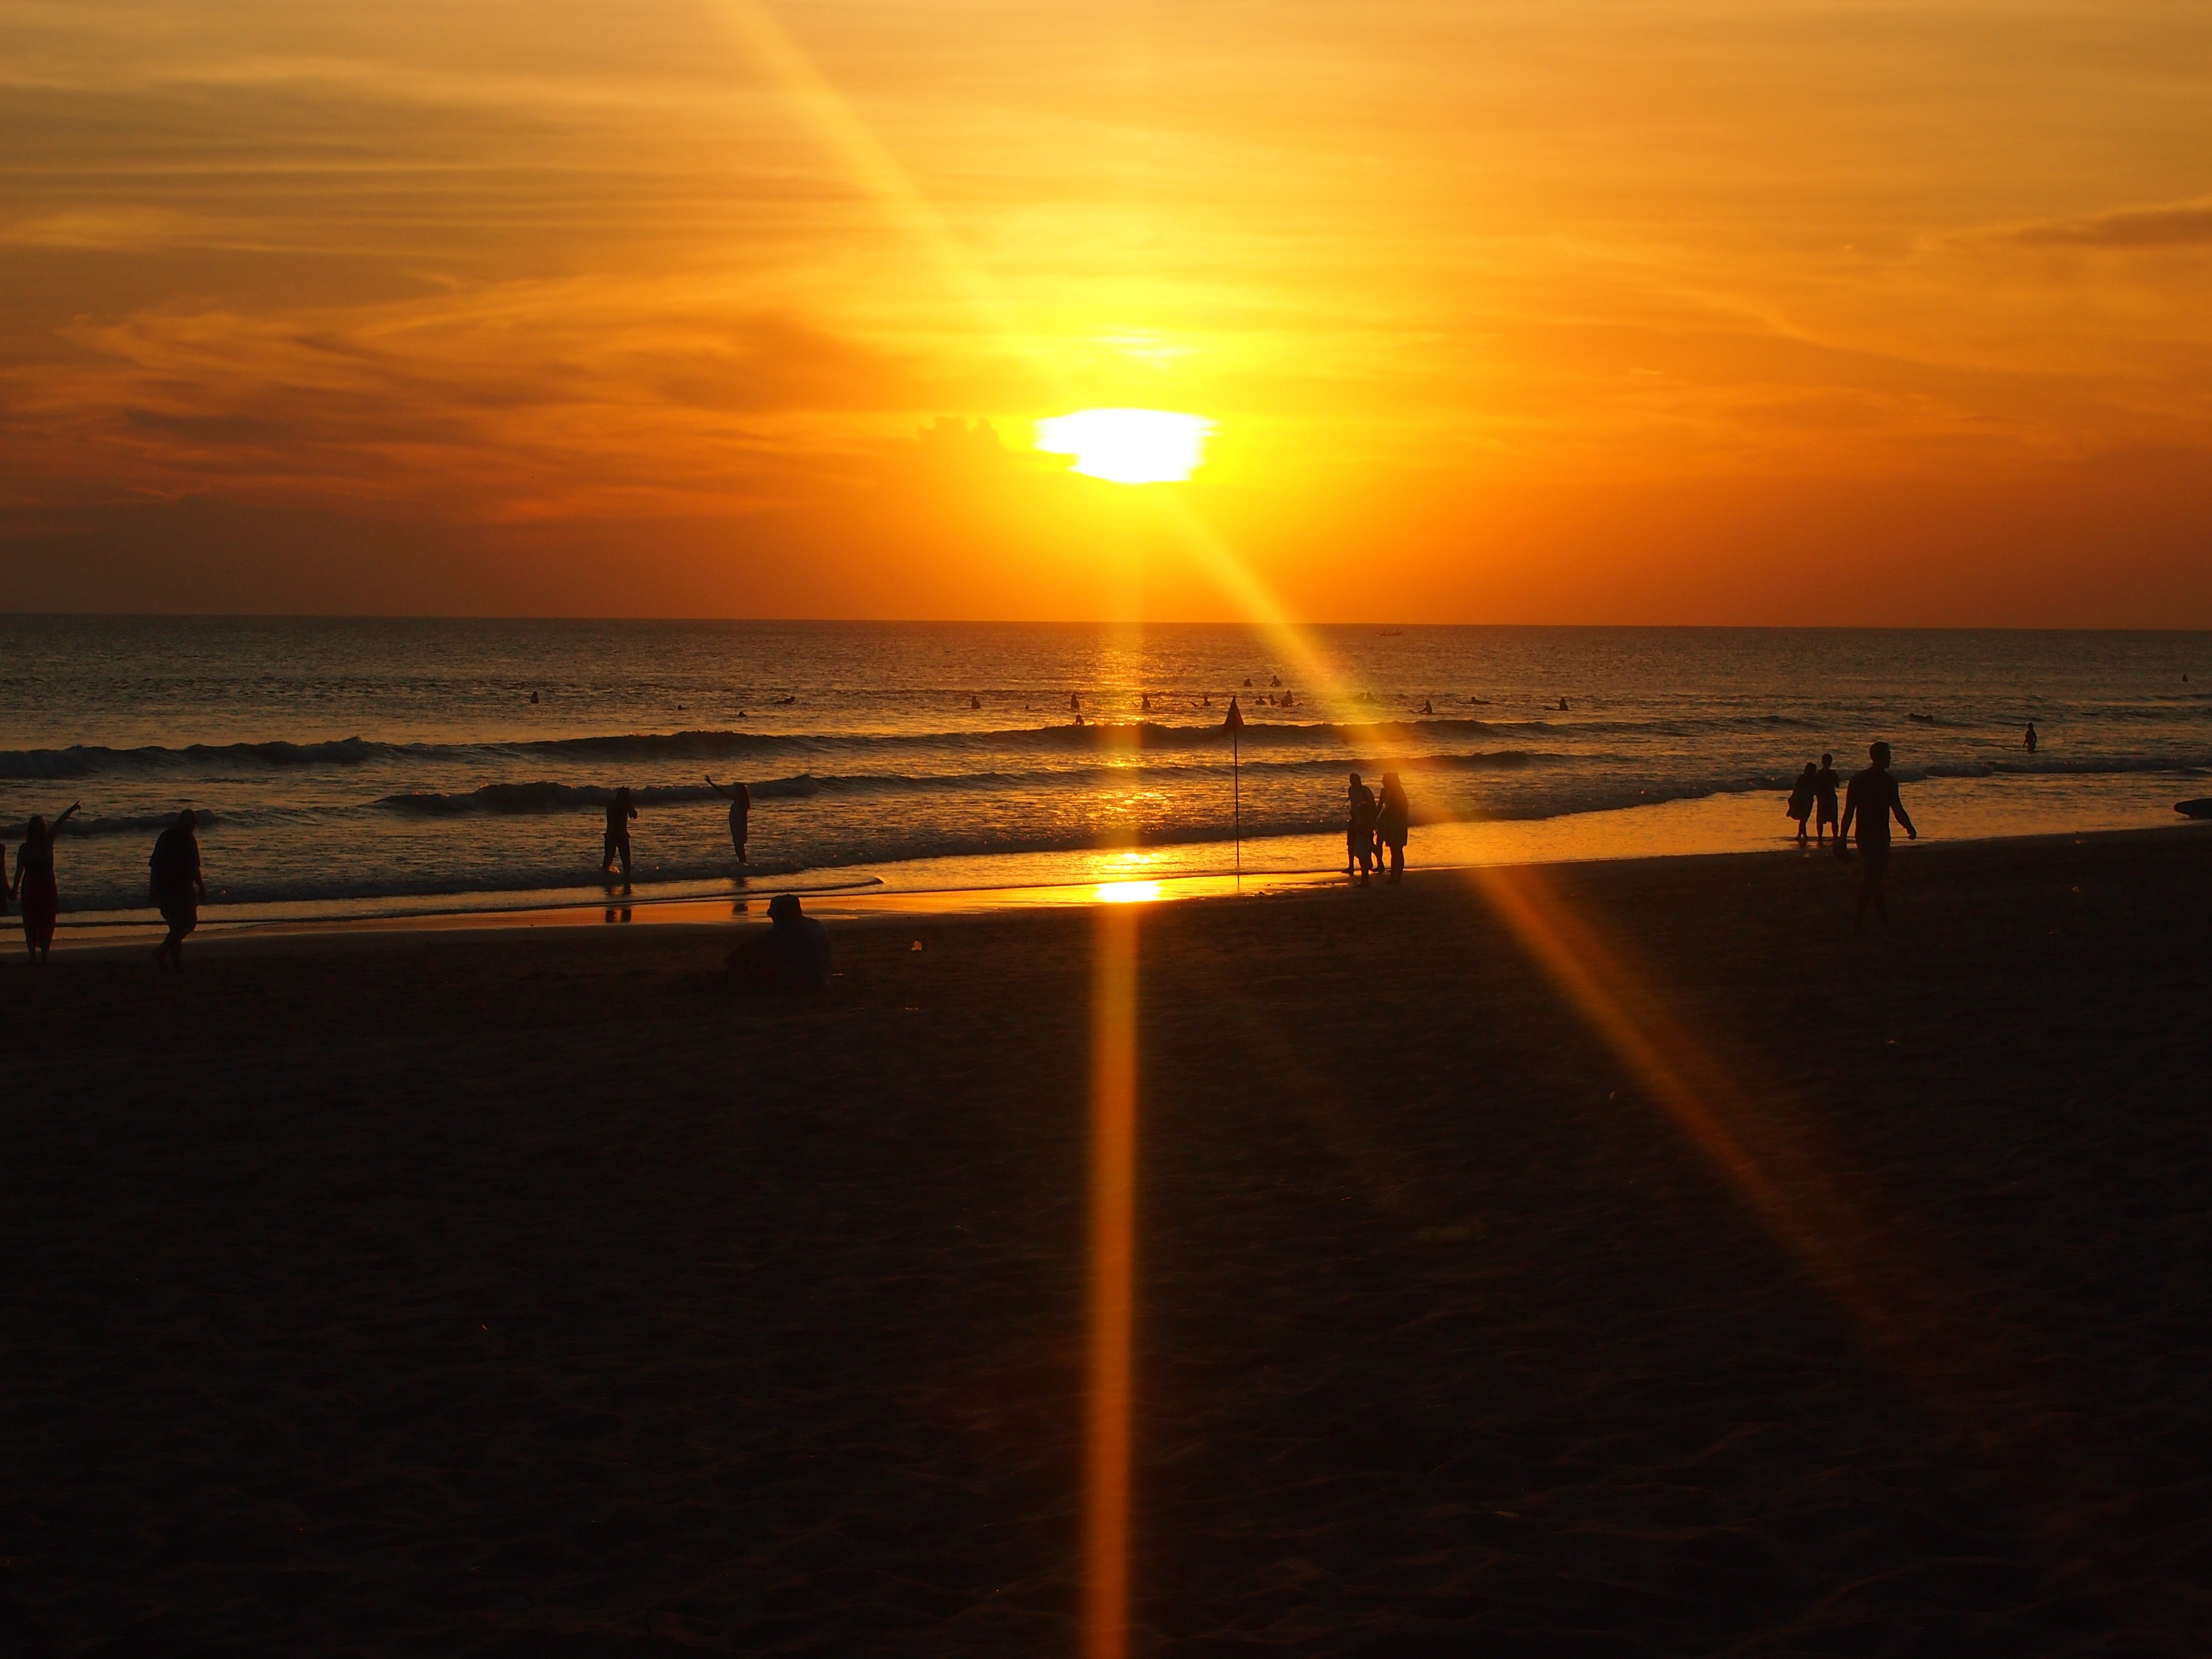
beach, landscape, sea, coast, water, sand, ocean, horizon, sun, sunrise, sunset, sunlight, morning, wave, dawn, summer, dusk, evening, reflection, afterglow